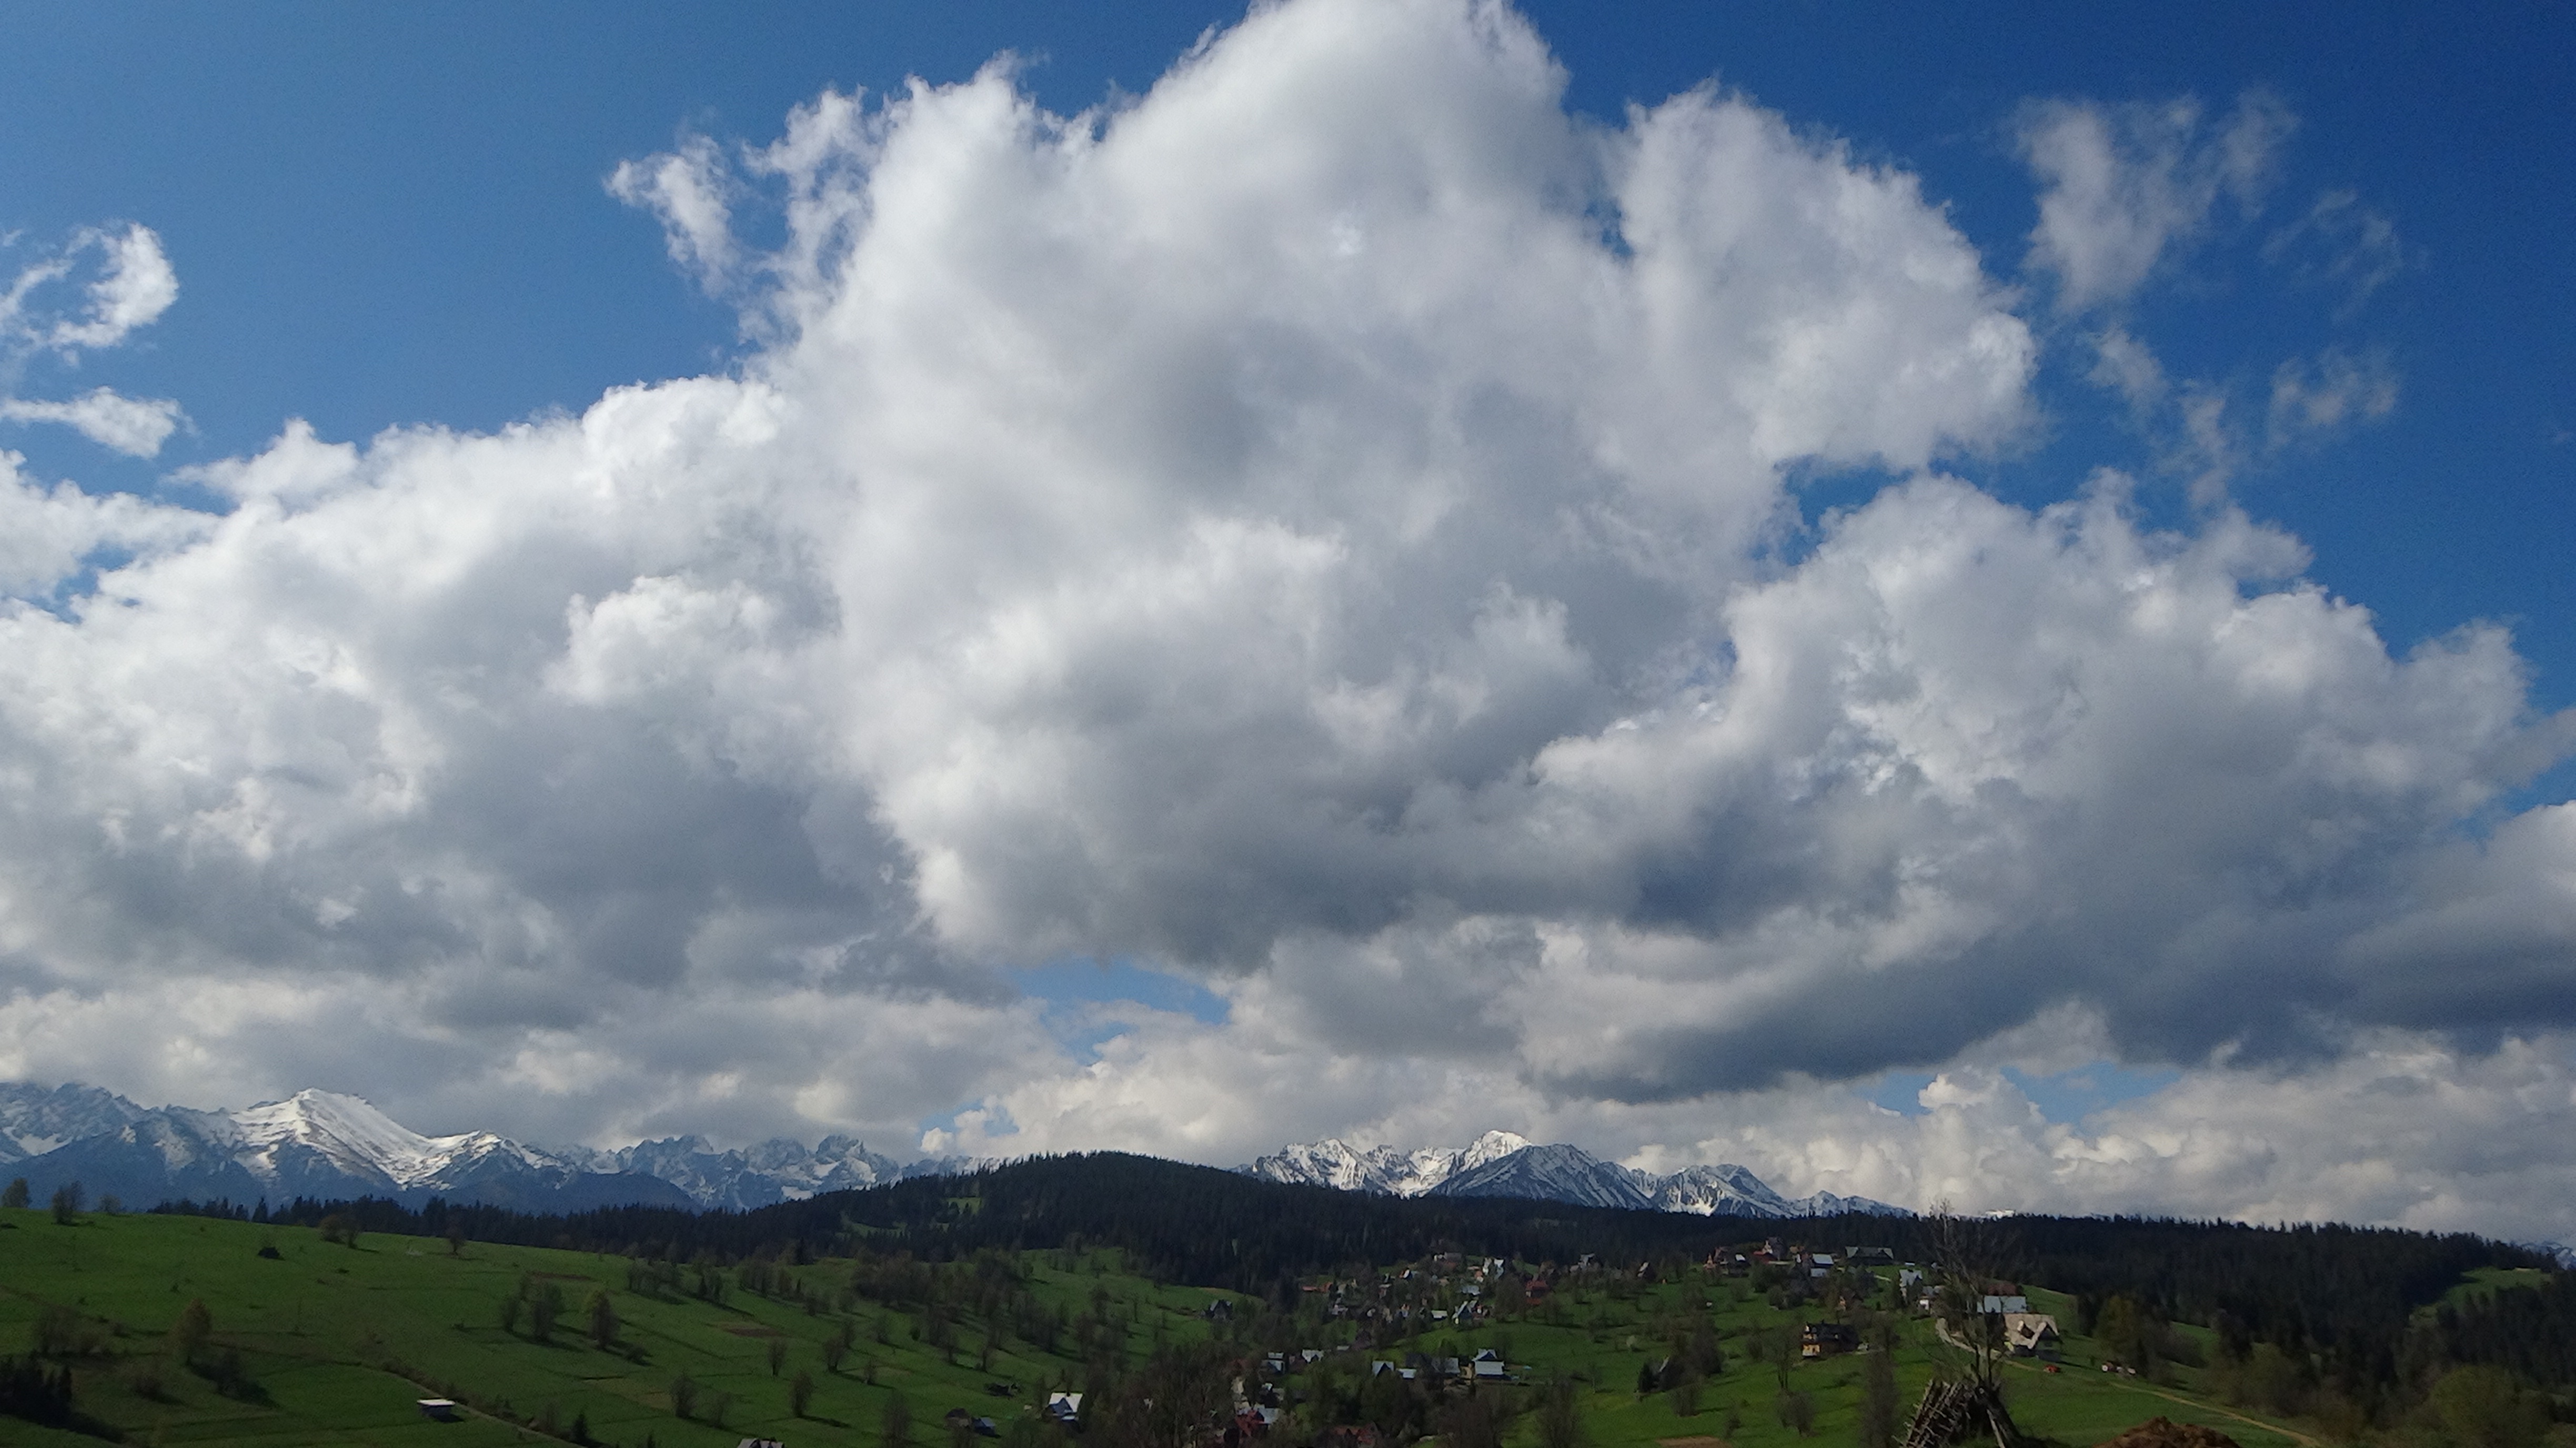
landscape, nature, horizon, mountain, cloud, sky, field, meadow, prairie, hill, atmosphere, mountain range, weather, cumulus, plain, top view, mountains, grassland, plateau, tatry, rural area, the high tatras, meteorological phenomenon, atmosphere of earth, mountainous landforms